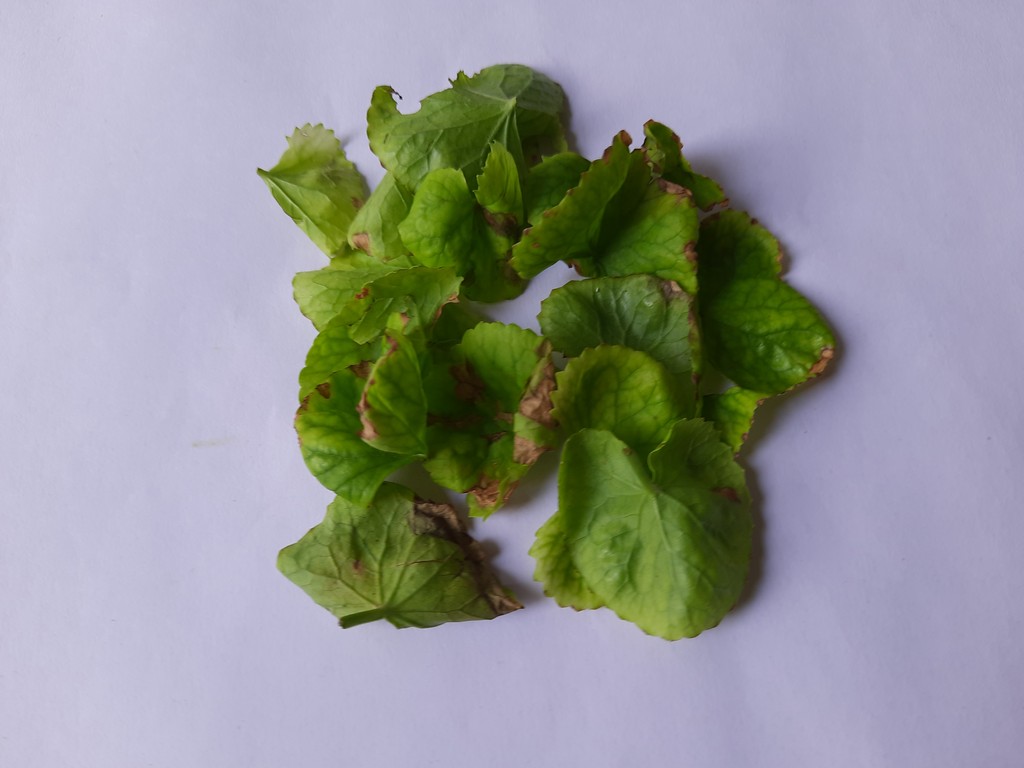
Label: Unhealthy